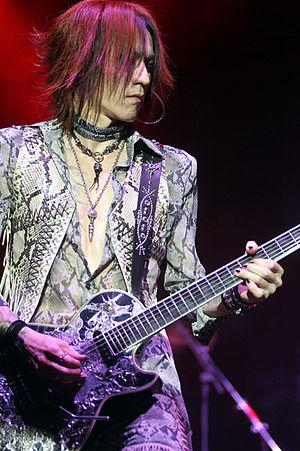
Sugizo est un guitariste japonais né le 8 juillet 1969 à Hadano, dans la préfecture de Kanagawa.